Harihar

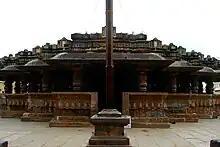
Harihareshwara Temple at Harihar

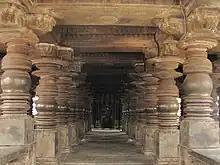
Harihareshwara Temple mandapa at Harihara

India census, Harihar had a population of 85,000. Males constitute 51% of the population and females 49%. In Harihar, 11% of the population is under 6 years of age. Kannada is the official and most spoken language.